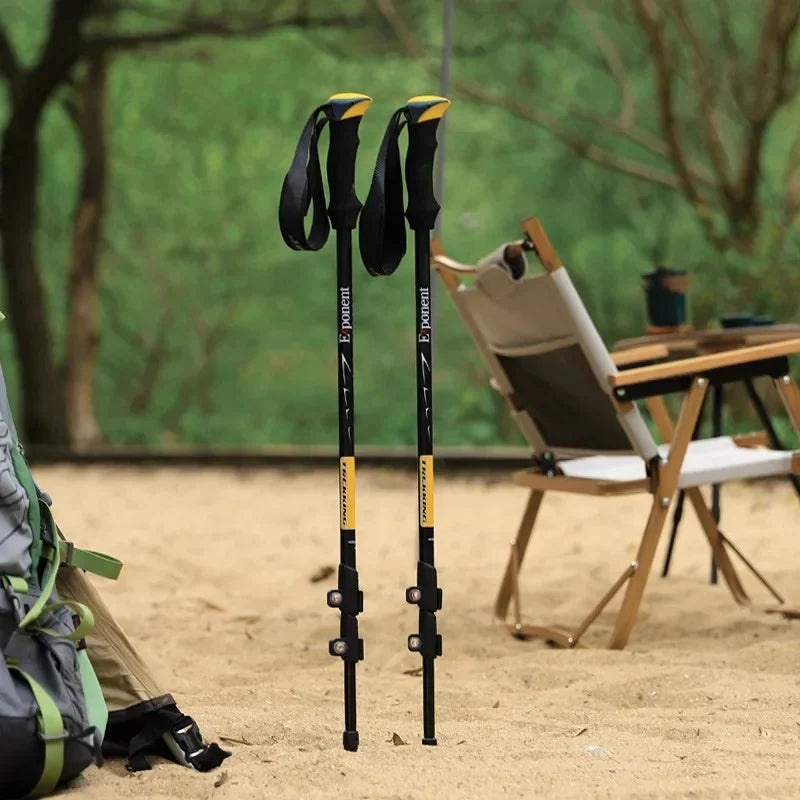
Carbonlite Hiking Walking Poles
These lightweight and adjustable trekking poles are made from carbon fiber for durability. The telescopic design and flip locks allow for easy height adjustment, making them ideal for hiking and Nordic walking. The included carrying case protects the poles during transport.
Brand: StorePilot
Category: Sporting Goods > Outdoor Recreation > Camping & Hiking > Hiking Poles